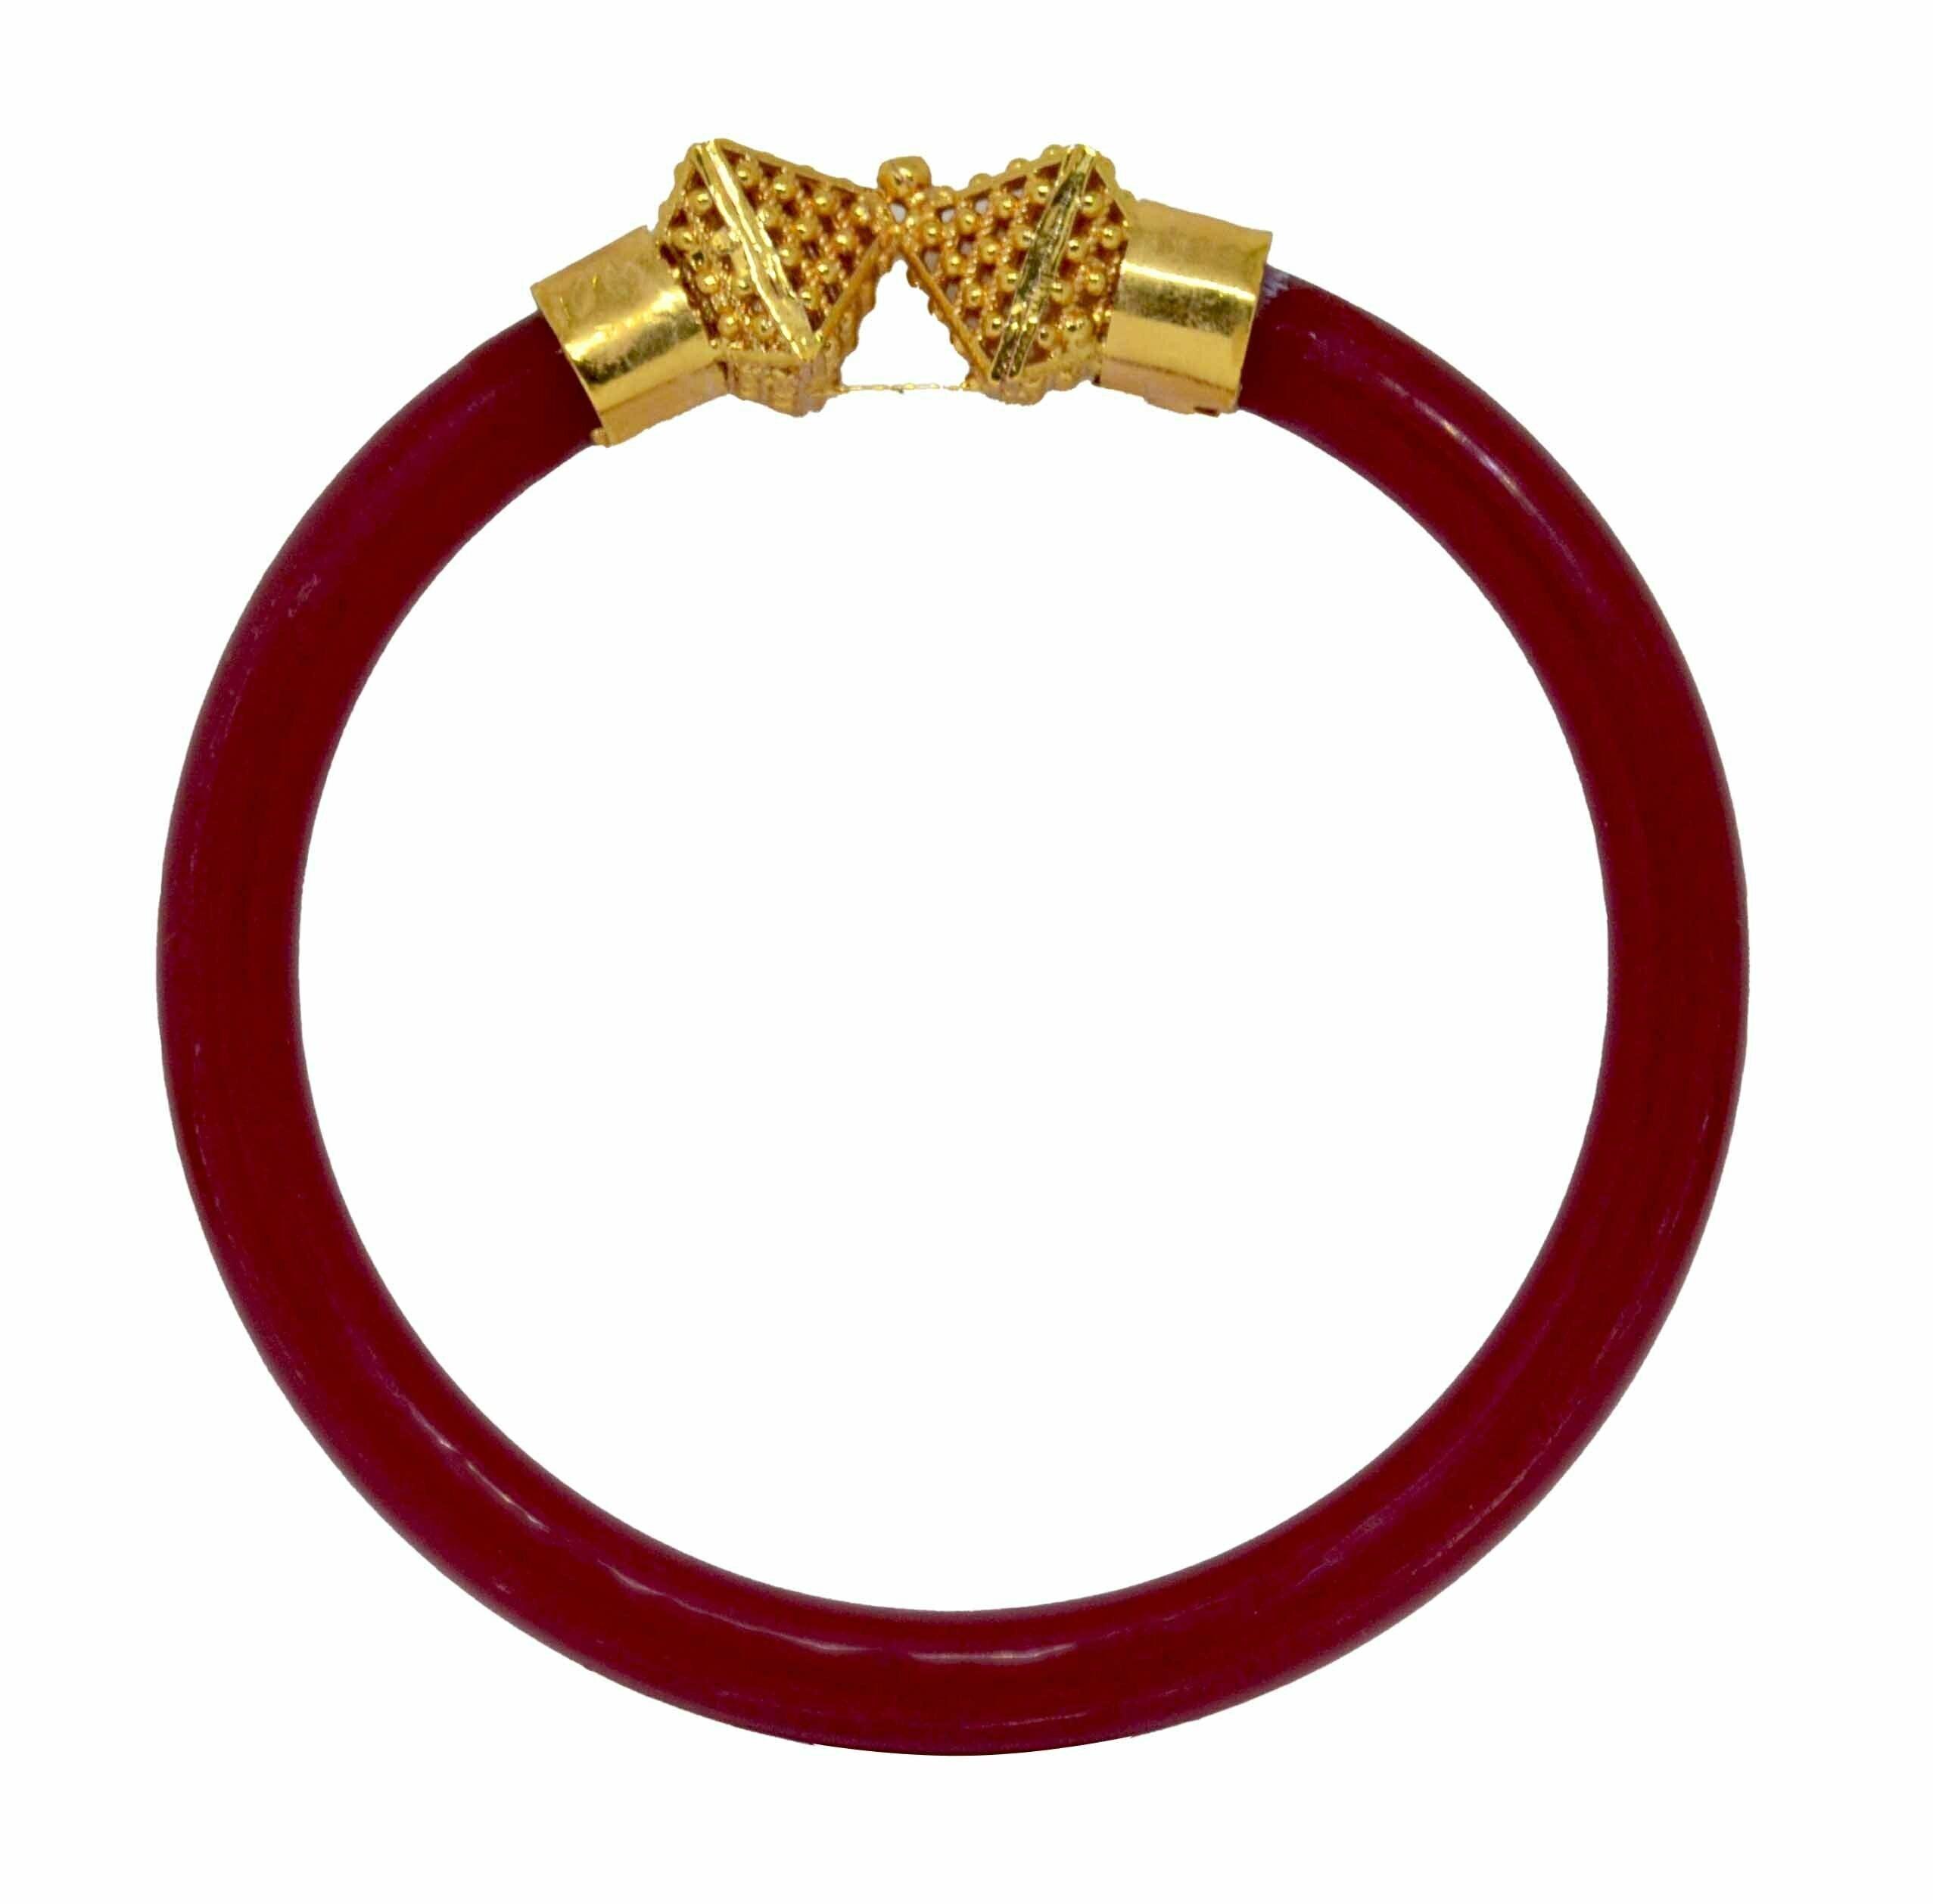
BOVZEN Gold Plated Plastic Bengali Red Bangle (2-12)
Type: Bangles
Brand: BOVZEN
Price: Rs. 399
A Gold Plated Piece in the mouth of the Bengali Red Bangle
Features: Handmade Gold Plated Bangles### Its from West Bengal###Best quality Gold plating on Copper for long lasting###Base material is high quality Acrylic pipe
Included: 1-Pieces-Glod-Plated-Pola-Bangle